Oh! Oku

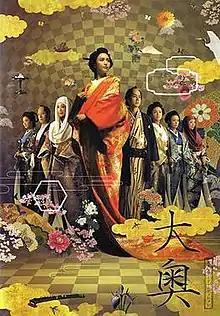

is a Japanese historic romantic drama film released on December 23, 2006, by Fuji Television. The film revolves around the Ejima-Ikushima affair of 1714. Director Tōru Hayashi and screenplay writer Taeko Asano also directed and wrote the 2003~2005 television series of the same name on the Fuji Television.